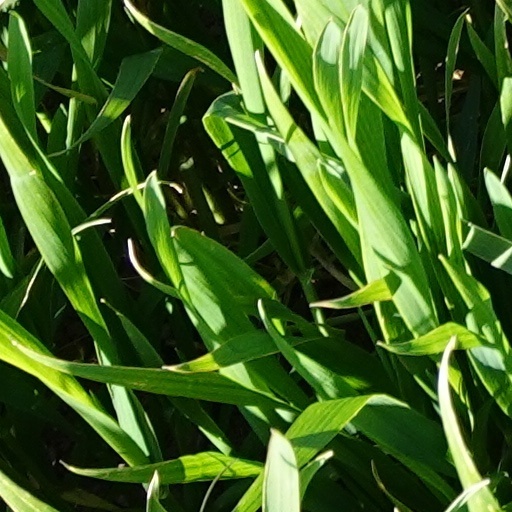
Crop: wheat